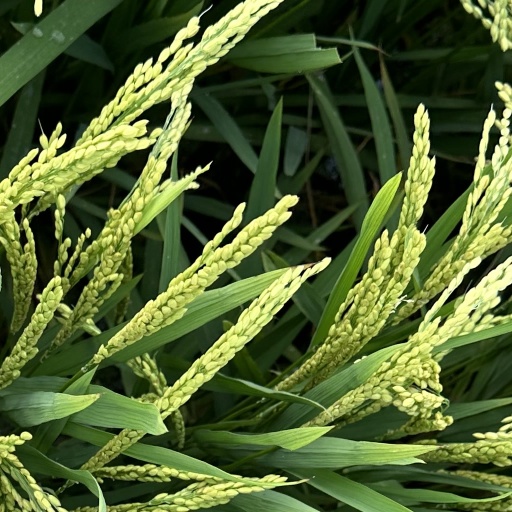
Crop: rice